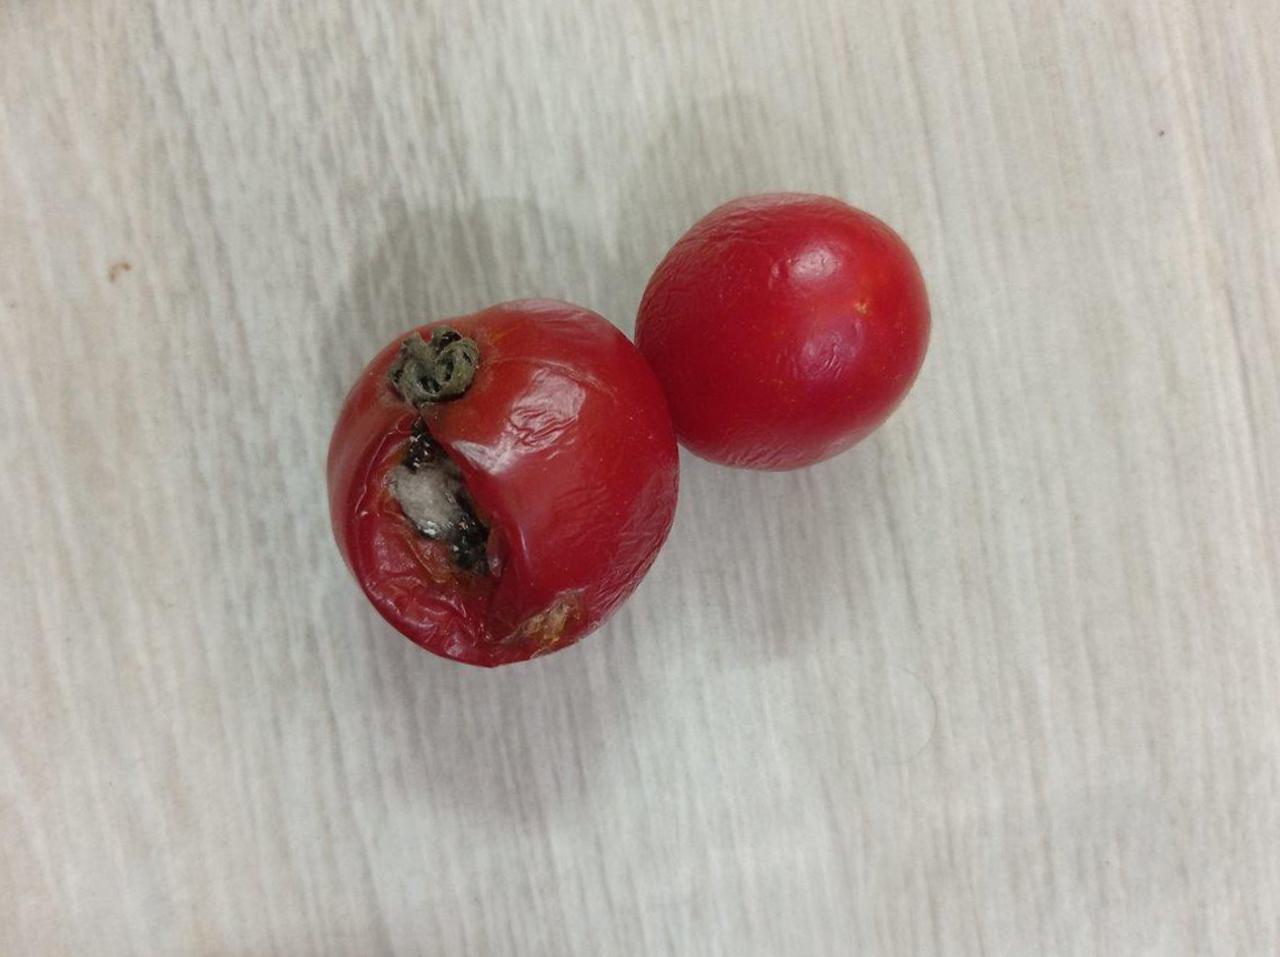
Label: Rotten